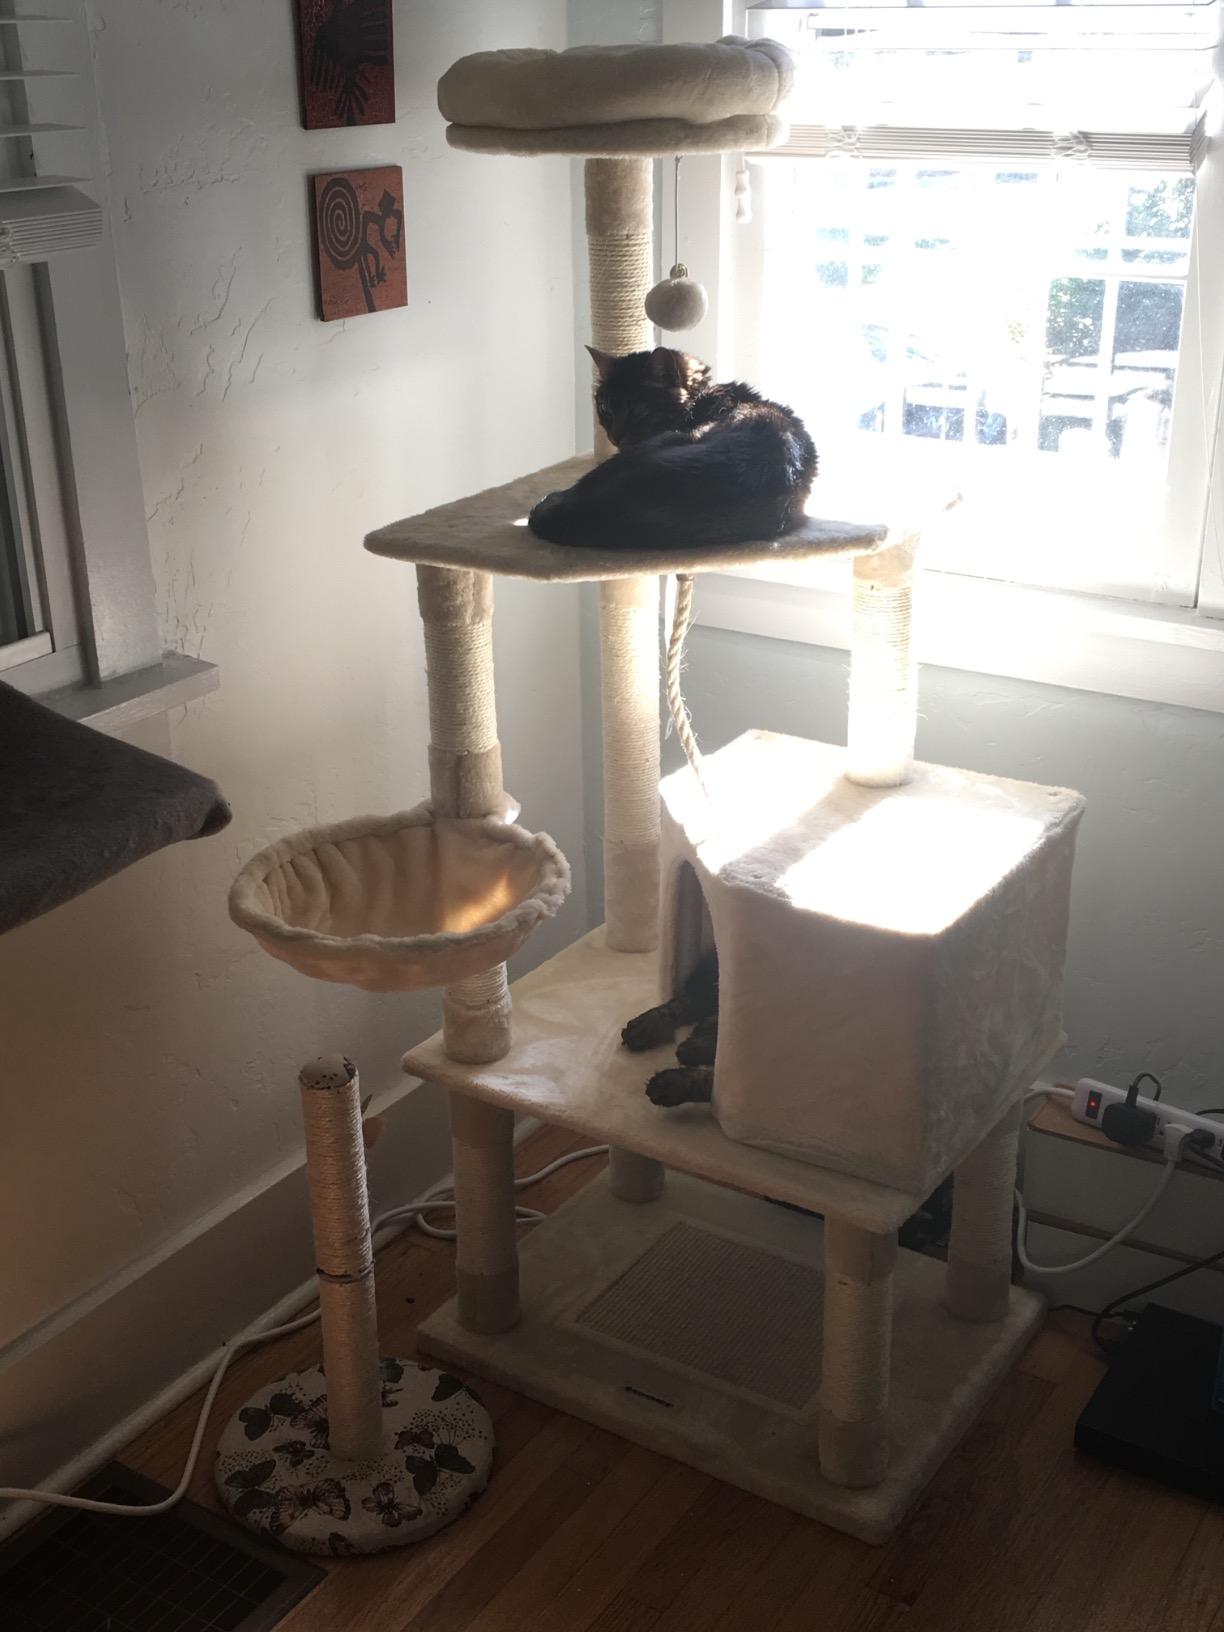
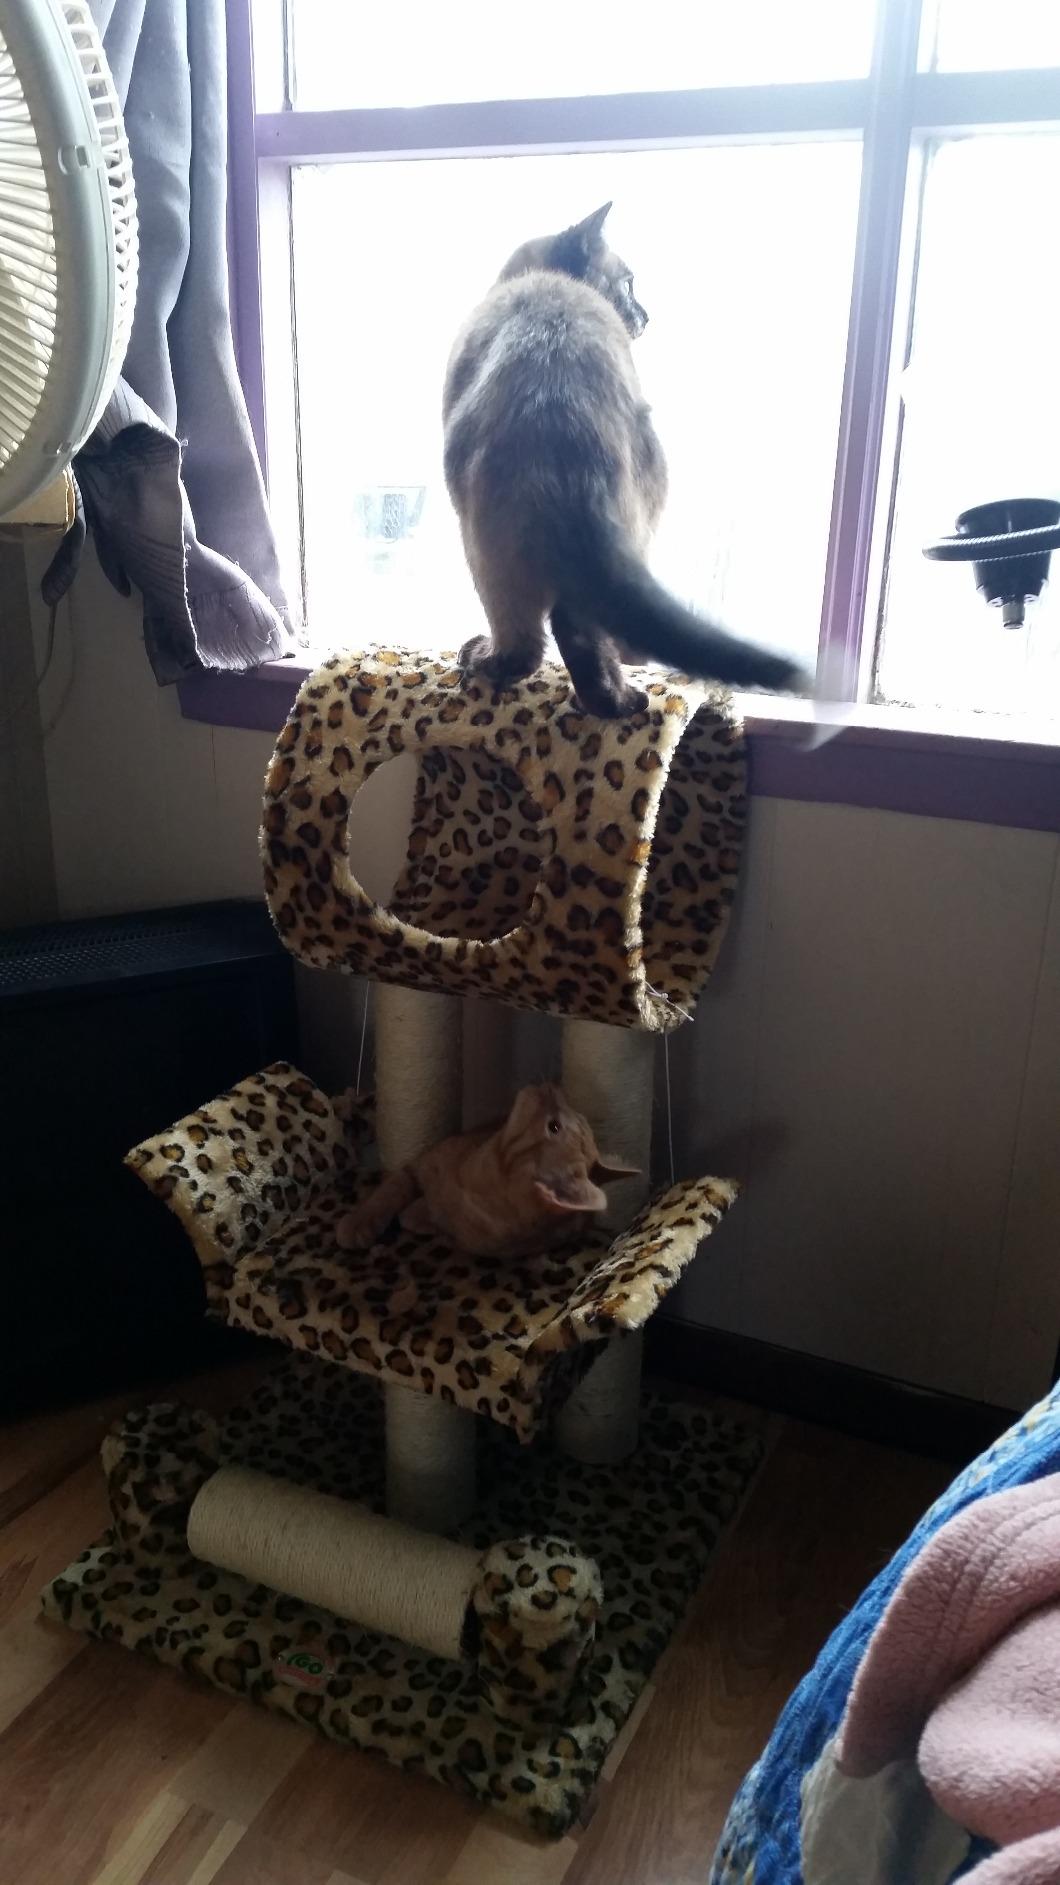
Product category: items_cat tree
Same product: no